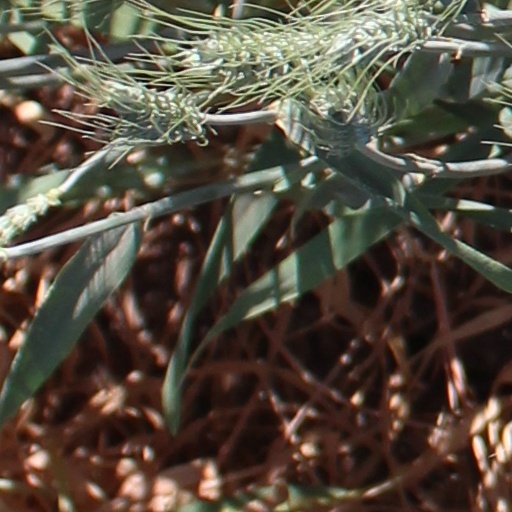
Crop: wheat